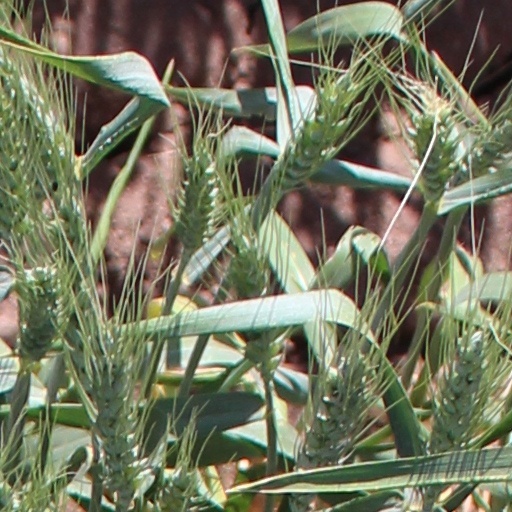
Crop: wheat